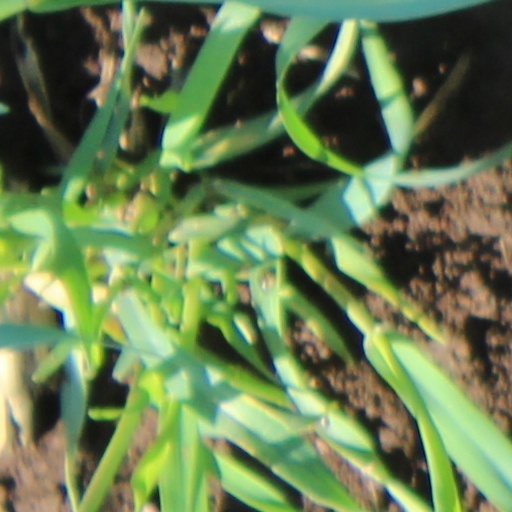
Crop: wheat